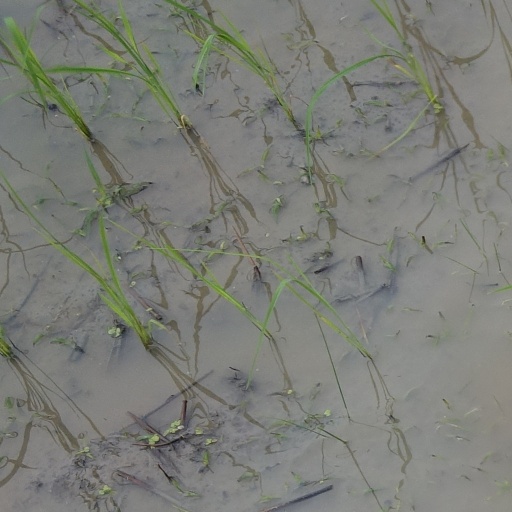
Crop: rice